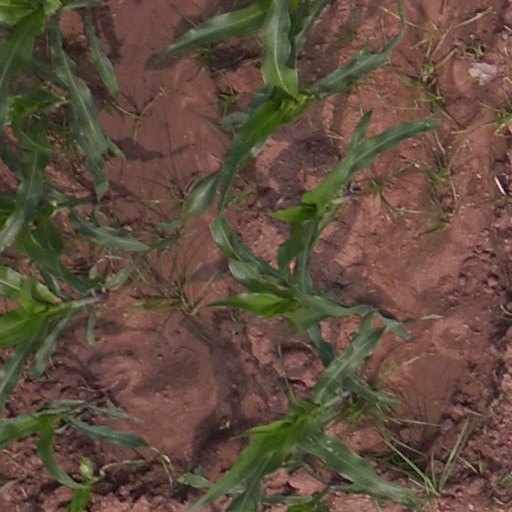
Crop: maize; corn